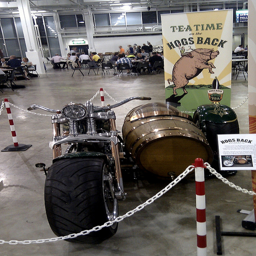
There is a motorcycle in a museum display
Custom motorcycle has a wooden barrel as a sidecar.
A motorcycle with a side car in a warehouse.
An old motorcycle surrounded by a chain and stand.
A parked motorcycle sitting next to  golden barrel.
a motorcycle with a sidecar at a show